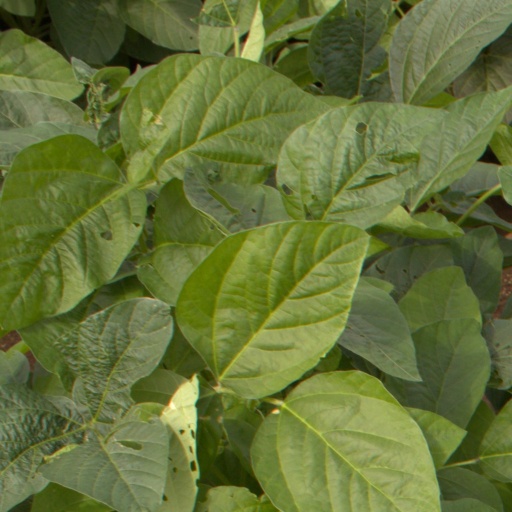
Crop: soybean